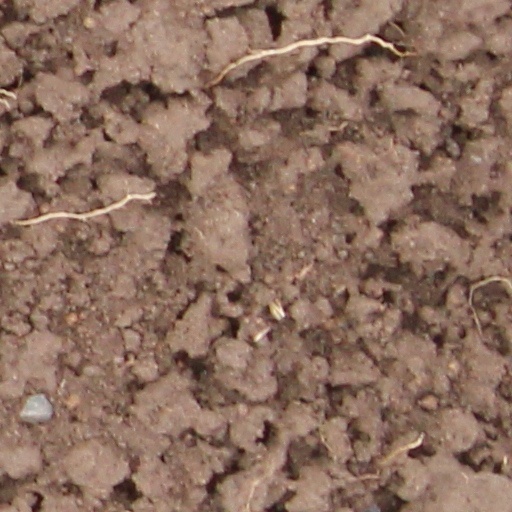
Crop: wheat